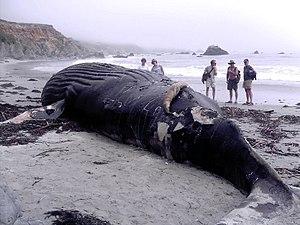
Le Condor de Californie est une espèce de grand oiseaux charognards, qui vit sur la côte occidentale des États-Unis et en Arizona.